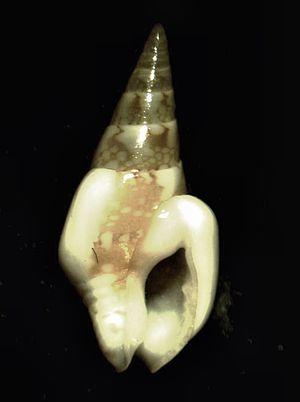
Columbellidae est une famille de mollusques gastéropodes de l'ordre des Neogastropoda.